Tresson

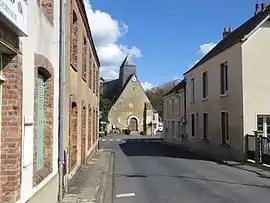
The church of Saint-Martin seen from the "rue des Rosiers"

Tresson is a commune in the Sarthe department in the region of Pays de la Loire in north-western France.